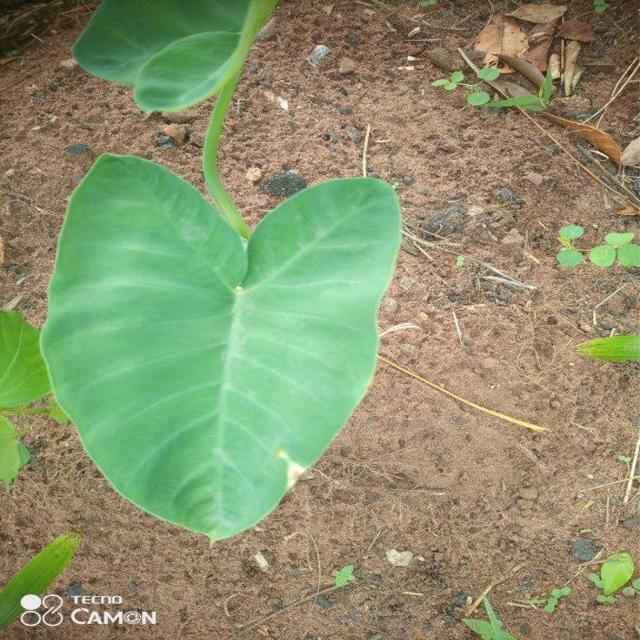
Label: Healthy